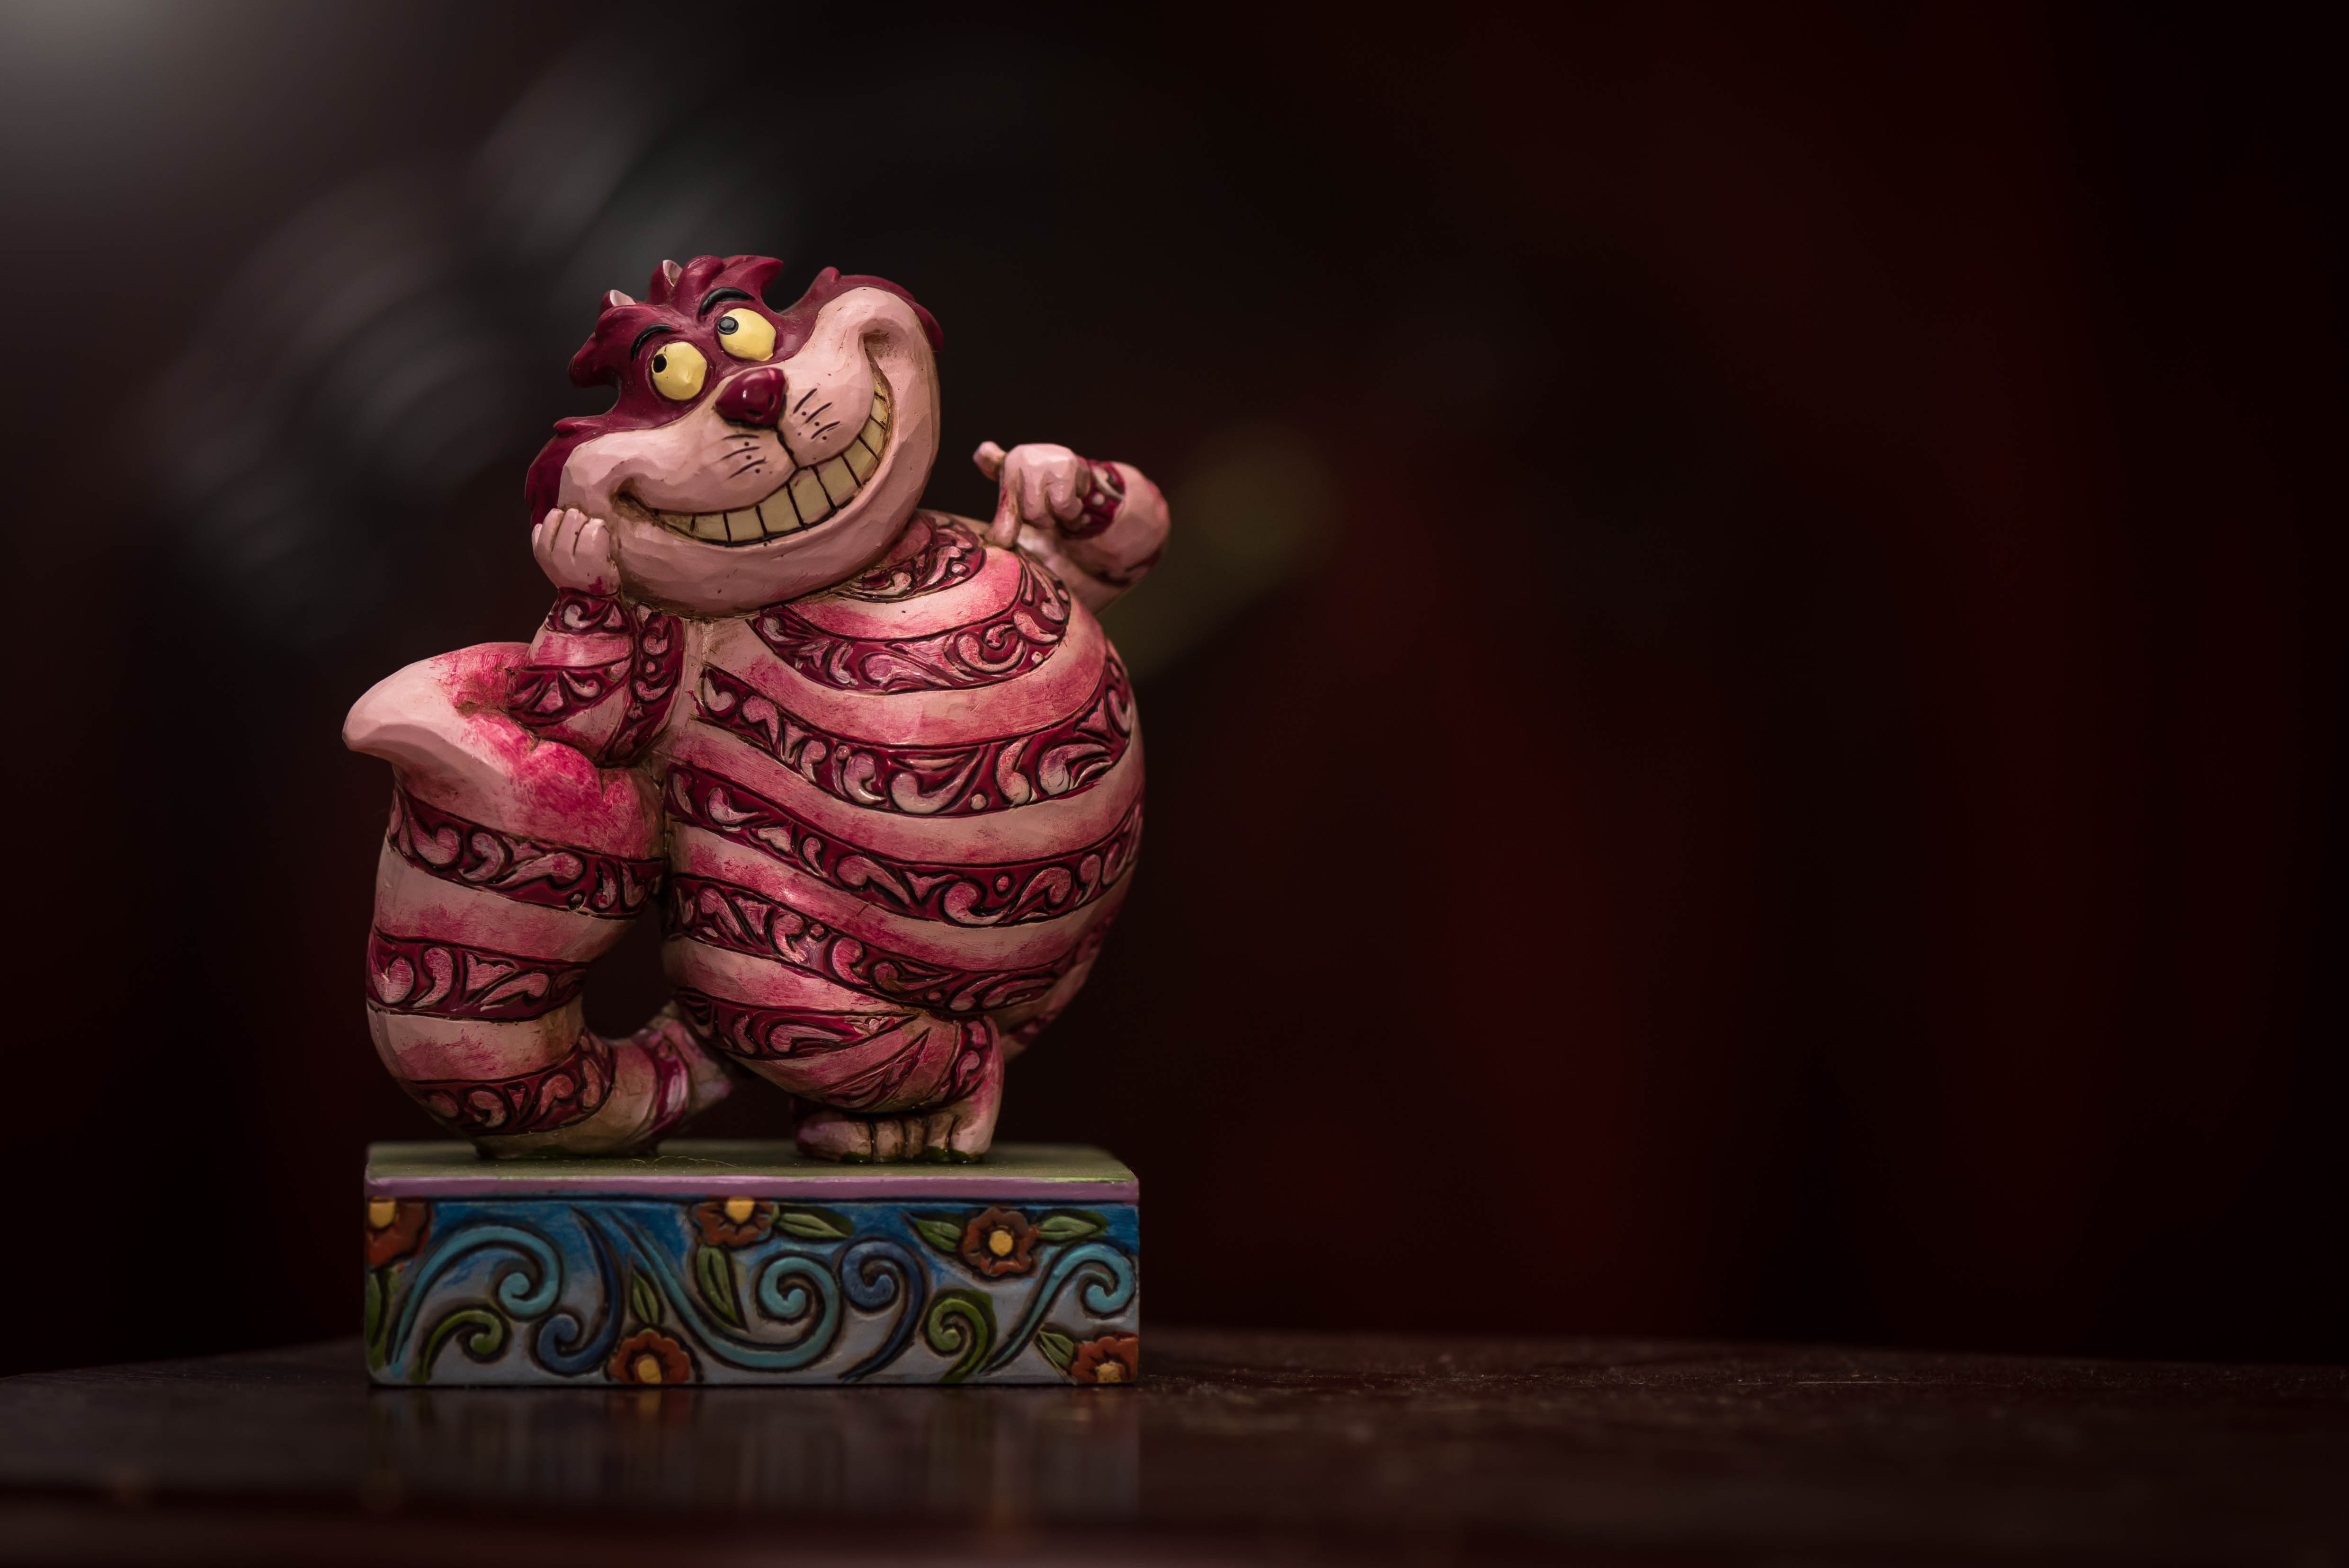
animal, cute, statue, cat, darkness, smile, alice in wonderland, fairy tale, figure, temple, fantasy, classic, story, imagination, artworks, storytelling, tale, cartoon, screenshot, grin, cheshire cat, lewis carroll